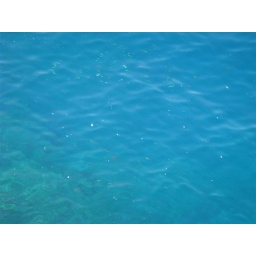
019 See the fish in 20 feet of water